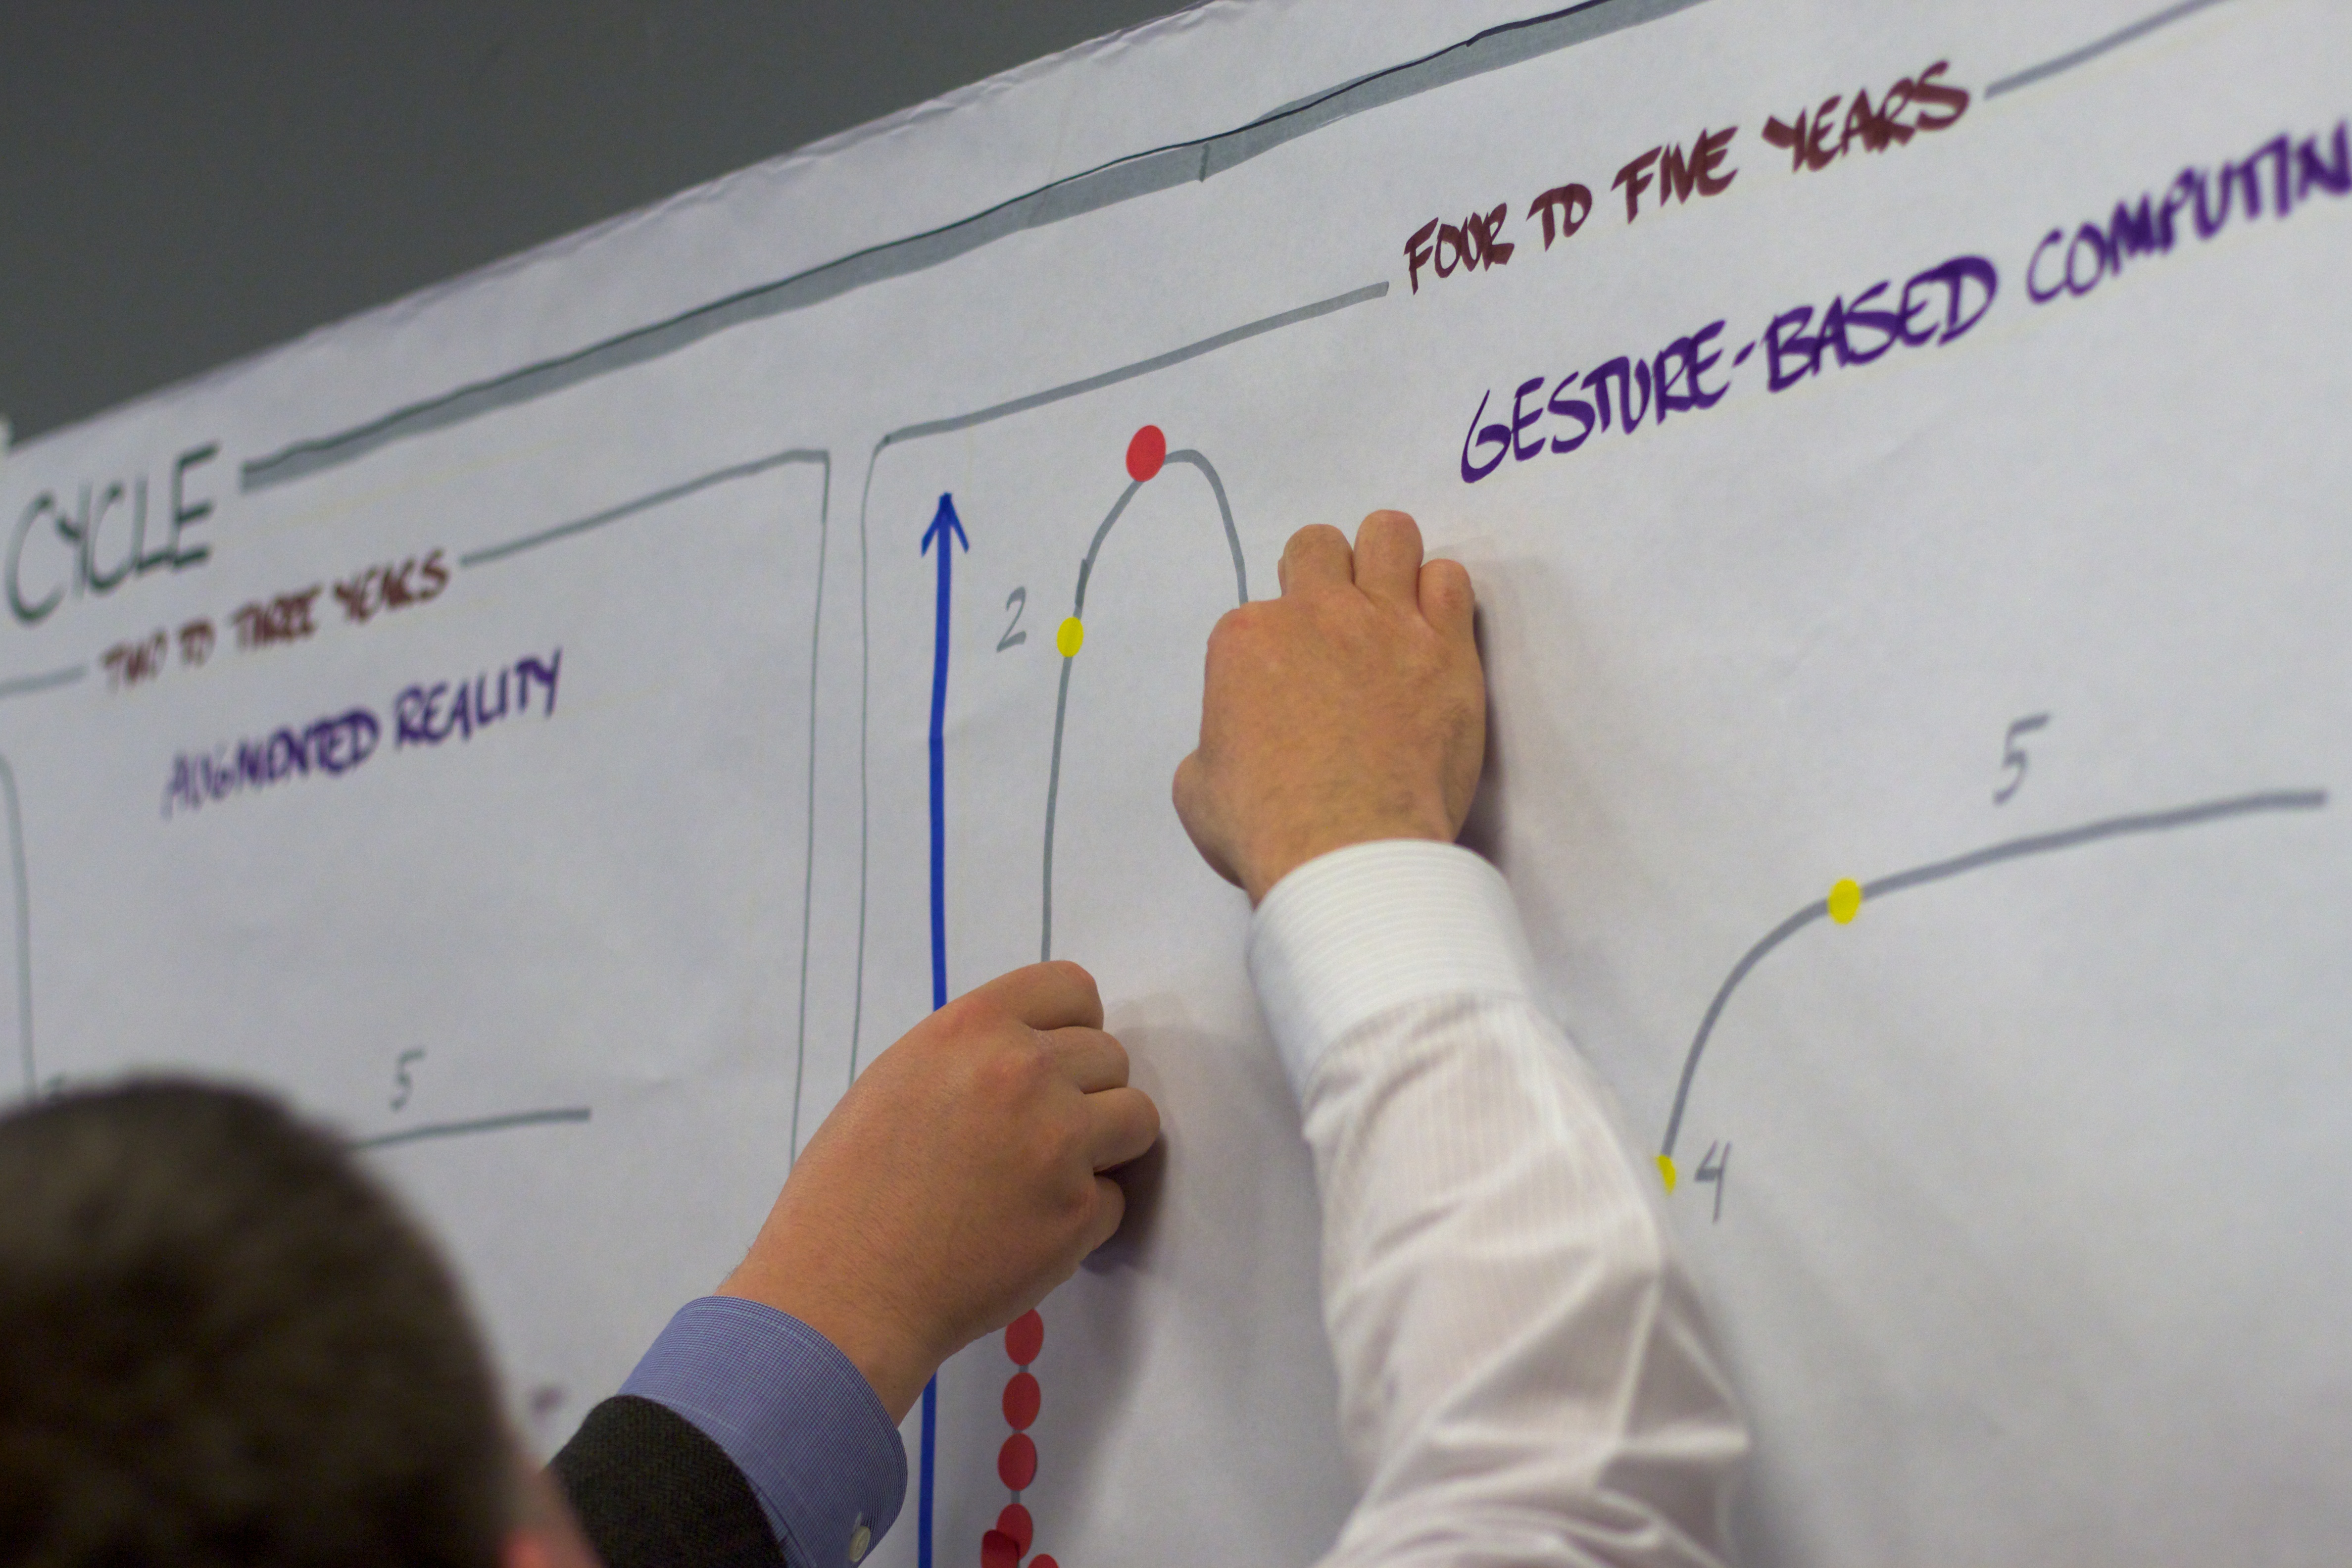
writing, biology, wellington, organ, nmc, hz10anz